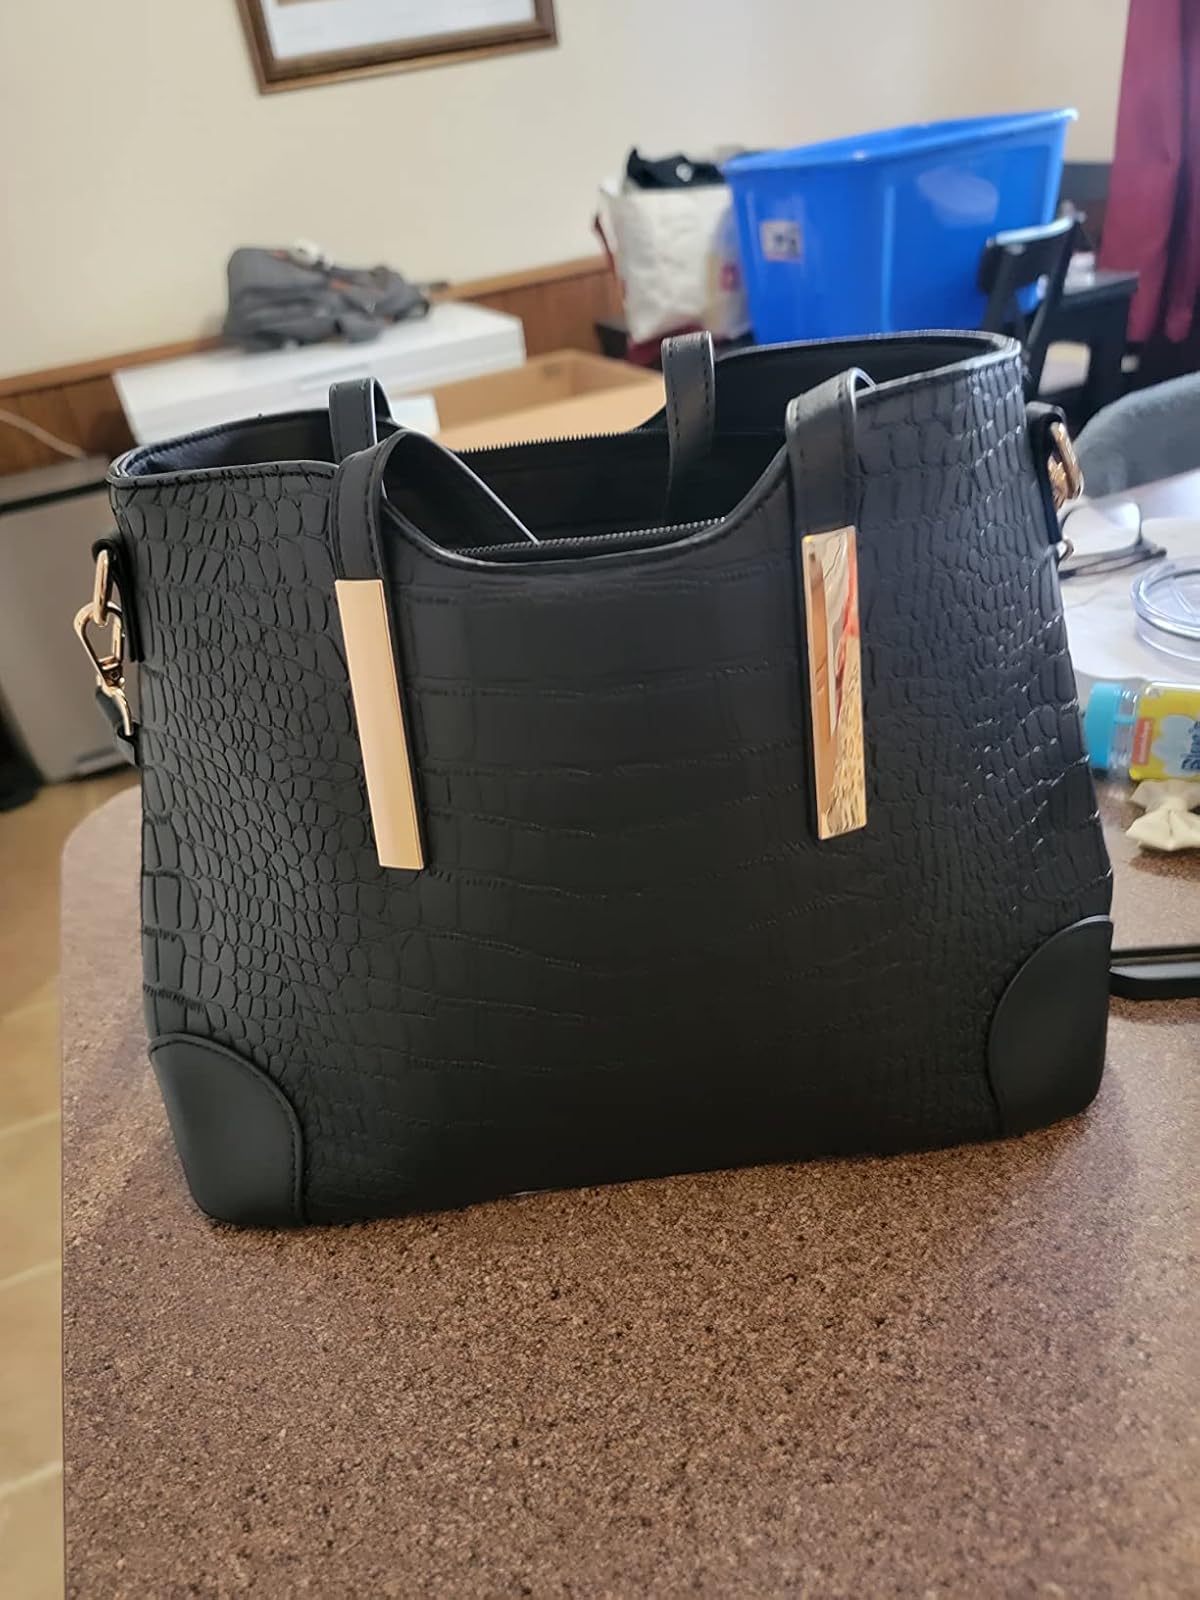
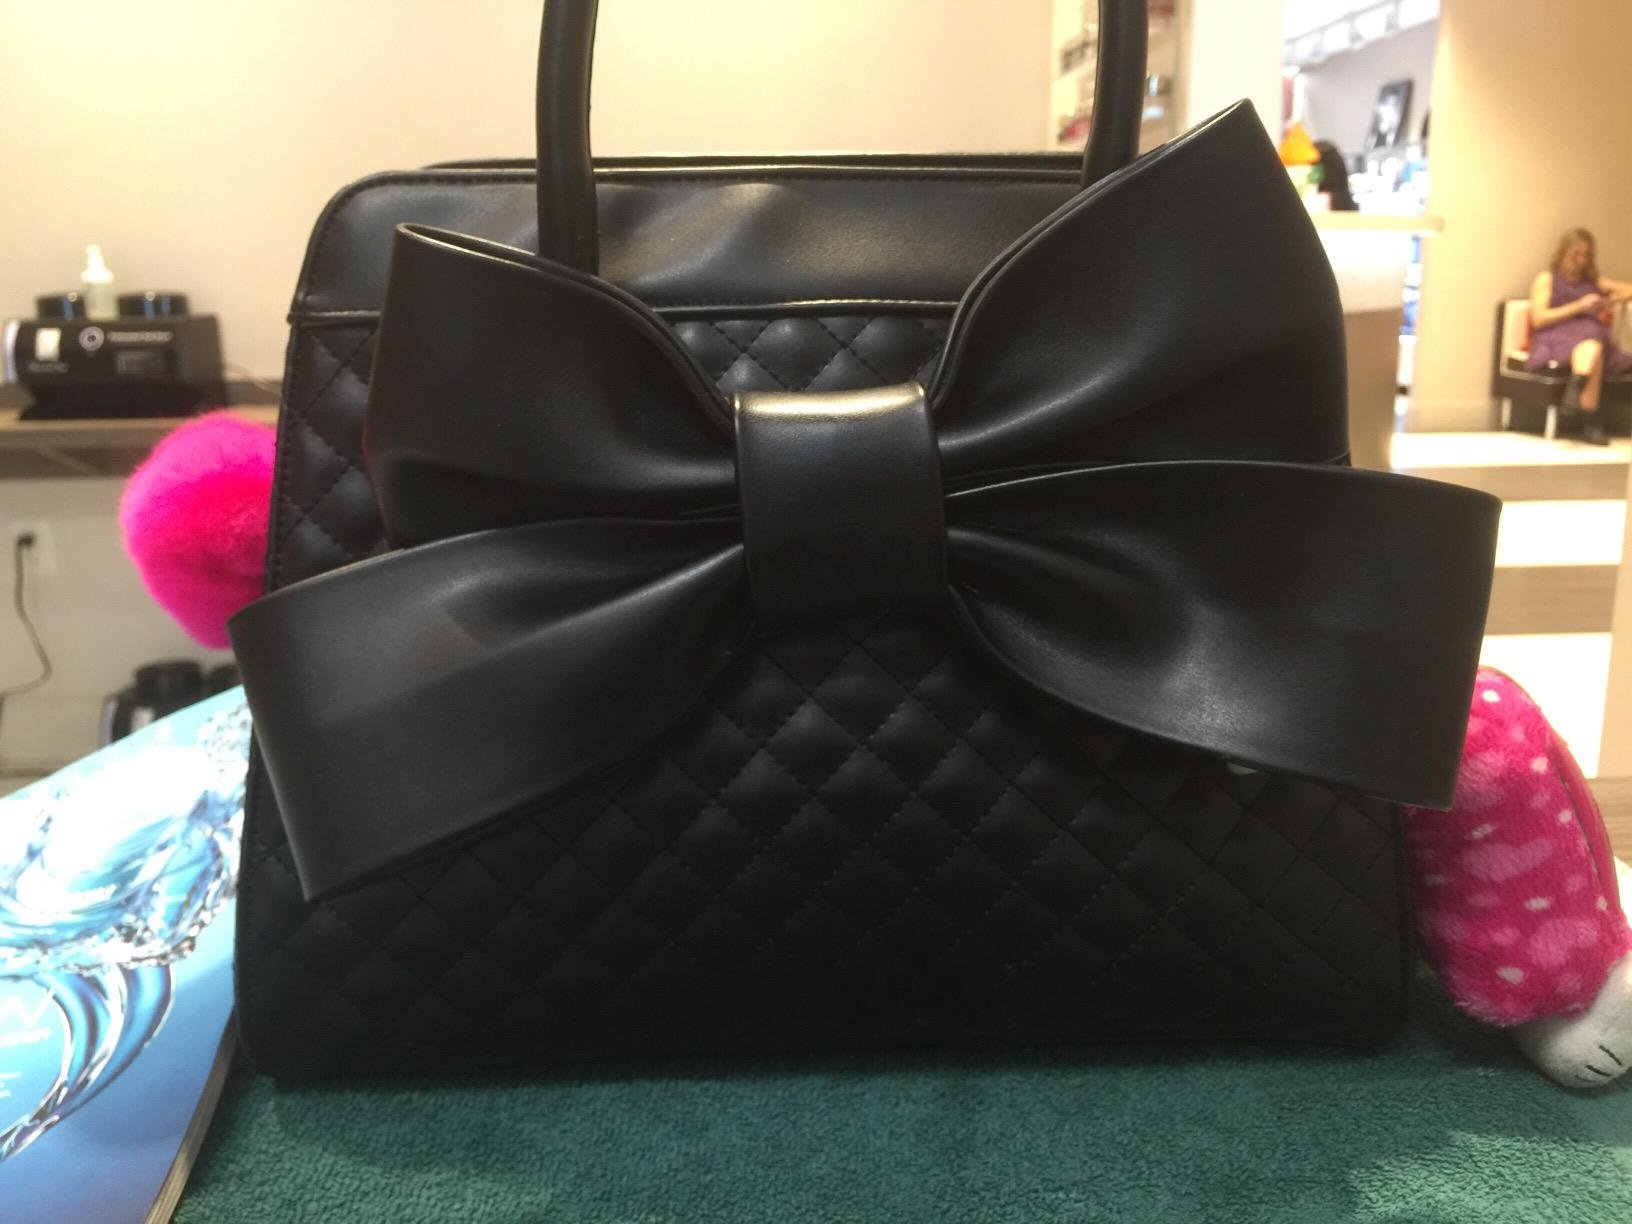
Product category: accessories_handbag
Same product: no